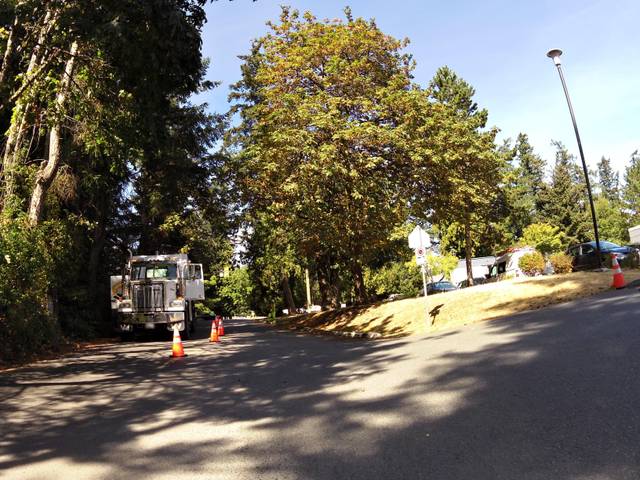
Region: Canada
Coordinates: 48.501, -123.361